James Wadsworth Rossetter House

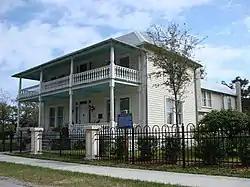

The James Wadsworth Rossetter House is a historic home in the U.S. located at 1320 Highland Avenue, Melbourne, Florida. The original address of the home was 1328 Houston Street. On July 27, 2005, it was added to the U.S. National Register of Historic Places. The house is owned by The Rossetter House Foundation, Inc., managed by the Florida Historical Society, and part of the Historic Rossetter House Museum.